Emergency vehicle lighting

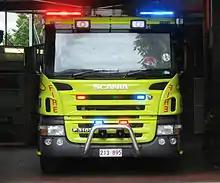
Red and blue emergency lights on a fire engine in Canberra, Australia

Emergency vehicle lighting, also known as simply emergency lighting or emergency lights, is a type of vehicle lighting used to visually announce a vehicle's presence to other road users. A sub-type of emergency vehicle equipment, emergency vehicle lighting is generally used by emergency vehicles and other authorized vehicles in a variety of colors.